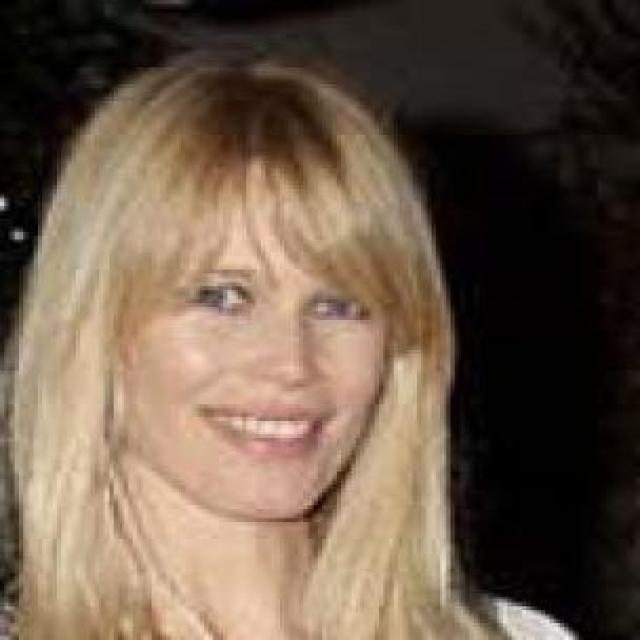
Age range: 21-44